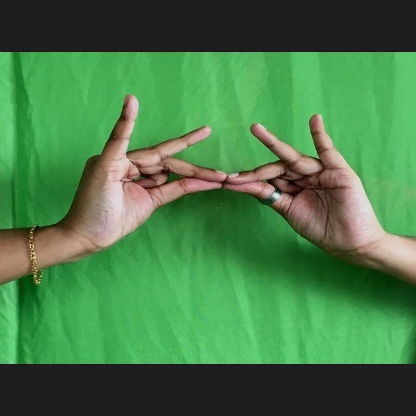
Mudra: Sakata